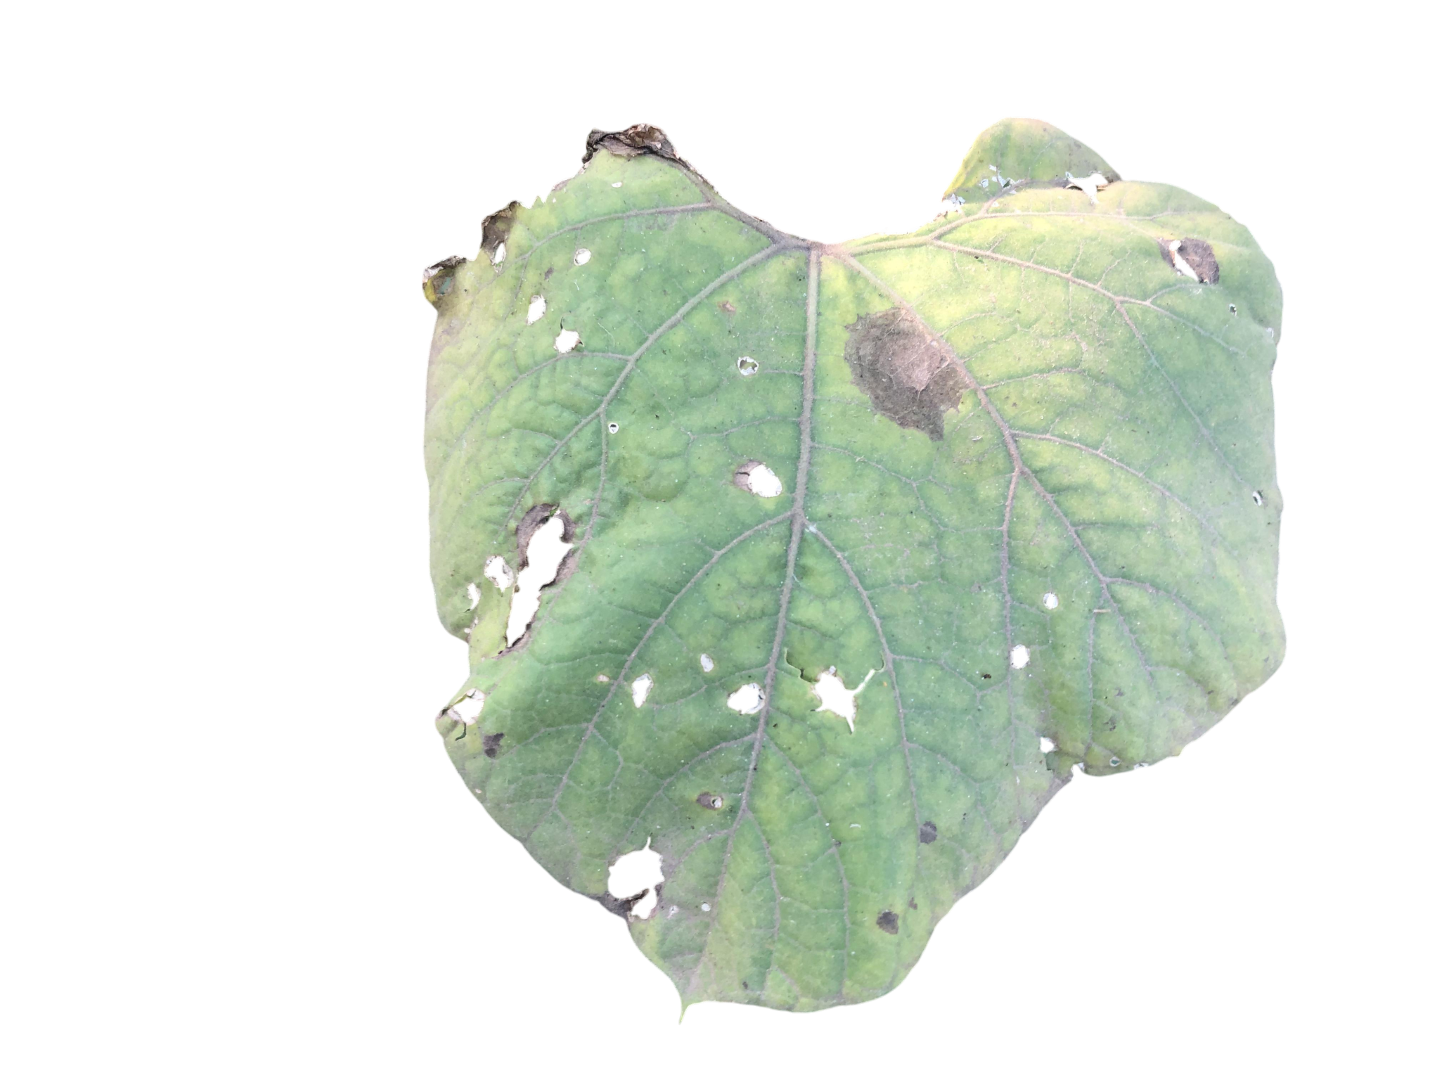
Crop: Bottle Gourd
Label: Anthracnose